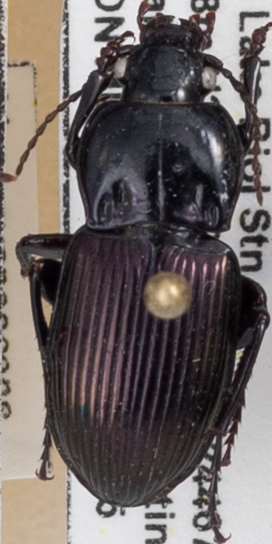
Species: Myas cyanescens
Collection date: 2021-06-15
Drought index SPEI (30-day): -0.51
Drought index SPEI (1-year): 0.718
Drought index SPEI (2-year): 1.28